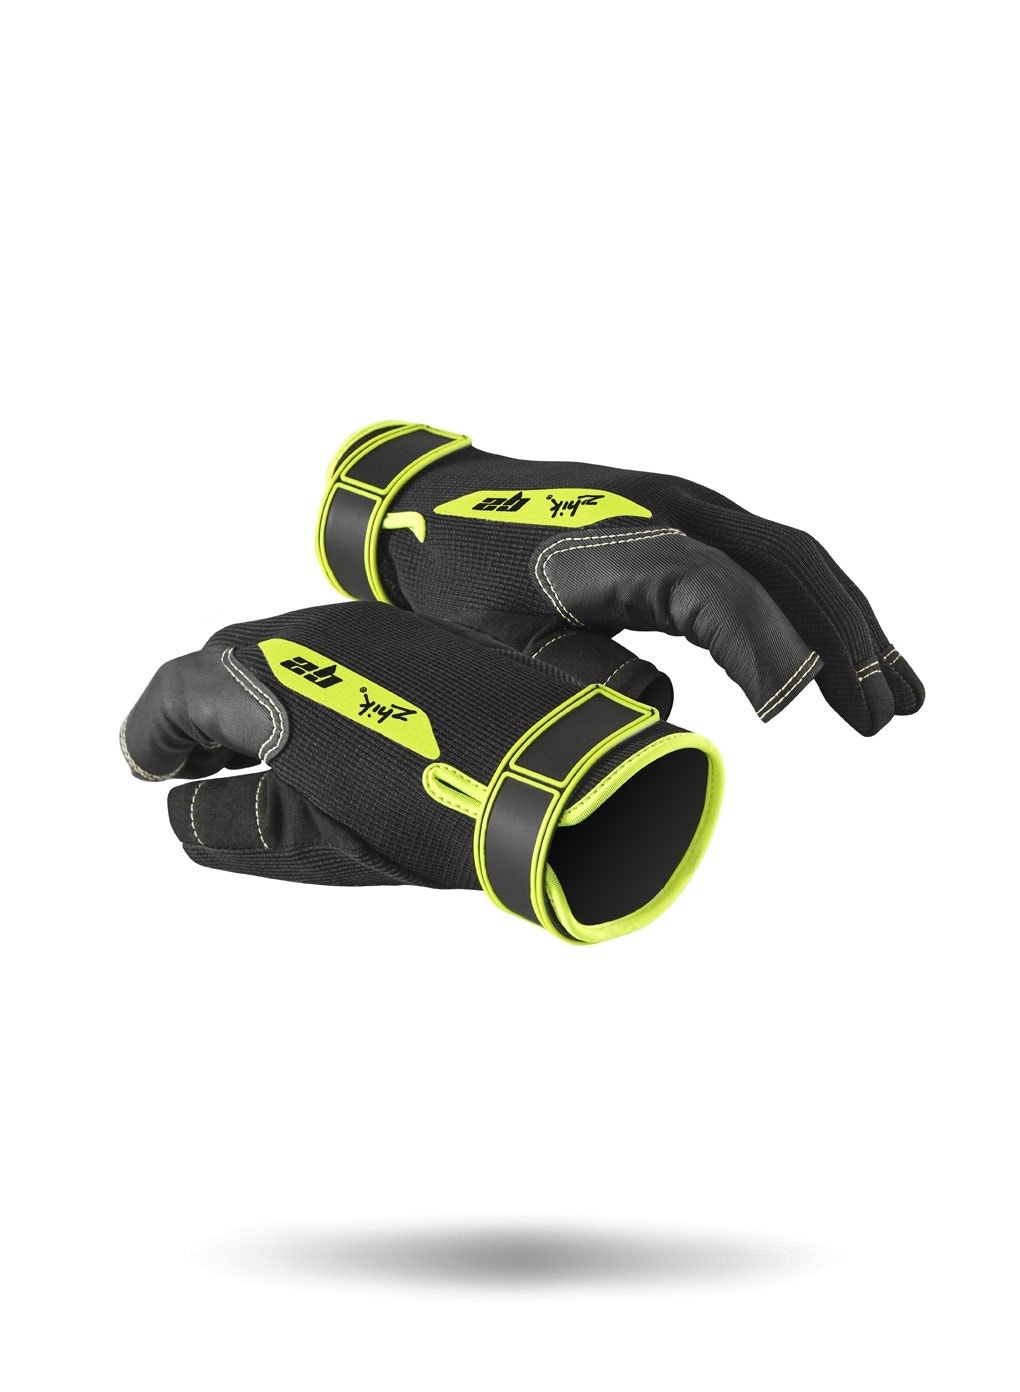
G2 Full Finger Sailing Glove
The G2 range, Zhik's high performance yacht and dinghy sailing gloves. Manufactured to an ergonomic, pre-shaped pattern for a high comfort fit, the G2 glove features reinforced palm and finger panelling with Kevlar stitching for greater durability. Offset panelling in key areas to eliminate pressure points often caused by seams in regular gloves, abrasion resistant outer face, inner padding and grip that extends further up the fingers to suit both large and small diameter ropes. Features: Lightweight glove, great for warmer conditions Ergonomic design Pre-shaped pattern for a moulded high comfort fit Reinforced palm with targeted padding for comfort & durability Offset panelling in key areas to eliminate pressure points often caused by seams in regular gloves Breathable outer fabric on top of glove to vent heat and sweat Durable Kevlar stitching for strong reinforced seams
Brand: Zhik
Category: Sporting Goods > Outdoor Recreation > Boating & Water Sports > Boating & Rafting > Boating Gloves